Riley family

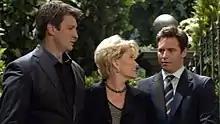
Joe Riley's family in 2007 (L-R): son Joey Riley Buchanan (Nathan Fillion), widow Victoria Lord (Erika Slezak), and son Kevin Riley Buchanan (Dan Gauthier)

At the inception of "One Life to Live" appears journalist Joe Riley, managing editor of the Lord family-owned "The Banner" newspaper of fictional Philadelphia Main Line suburb Llanview, Pennsylvania. A working-class Irish American, early storylines focus on his budding relationship with "Banner" executive assistant and heiress Victoria "Viki" Lord and her first bout with multiple personalities. Concurrently introduced at the show's origin is the family of Joe's sister, Eileen Riley Siegel.